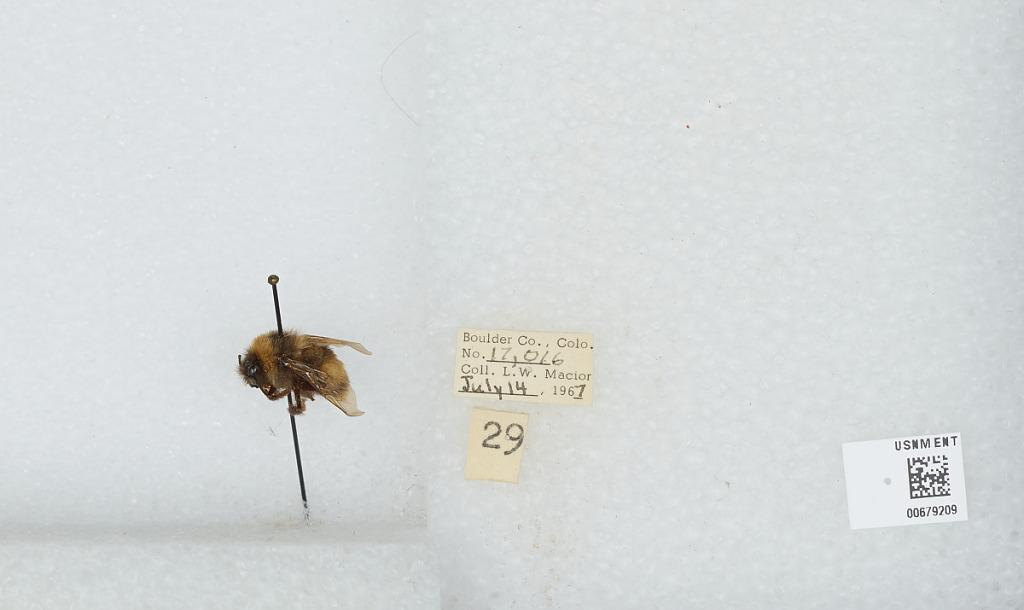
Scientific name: Bombus (Bombus) occidentalis Greene
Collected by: L. Macior
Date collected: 1967-7-14
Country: United States
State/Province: Colorado
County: Boulder
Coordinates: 40.015, -105.27